Musée des Souverains

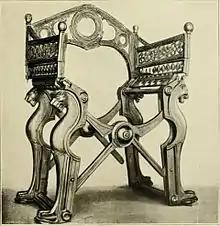
The Throne of Dagobert was a highlight of the "Musée des Souverains"

The Musée des Souverains ("Museum of Sovereigns") was a history-themed museum of objects associated with former French monarchs. It was created by the future Napoleon III as a separate section within the Louvre Palace, with the aim to glorify all previous sovereign rulers of France and to buttress his own legitimacy. The museum was formed from collections previously held in the National Library, the National Furniture Depository, the Artillery Museum, and the Louvre Museum itself, as well as gifts. After the fall of the Second Empire, the museum was closed and its collections mostly returned to their previous owners.